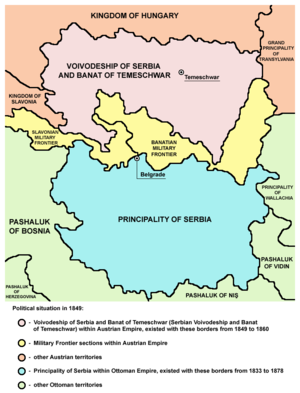
Cet article présente les faits marquants de l'histoire de la Serbie, un pays de l'Europe du sud.